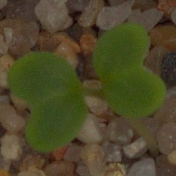
Label: charlock